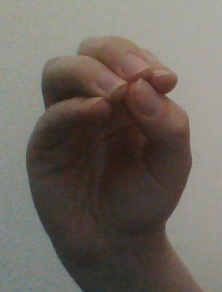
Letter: ha